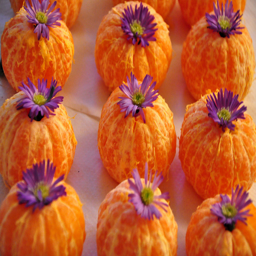
A bunch of peeled oranges that have flowers on them
A bunch of peeled oranges with flowers on top
peeled tangerines with little purple flowers on the top of them
a group of peeled oranges with purple flowers on top of them
An arrangement of peeled clementines with flowers resting atop each one.